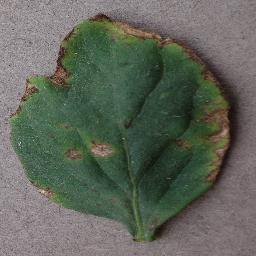
Label: Tomato___Bacterial_spot